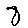
Label: 8